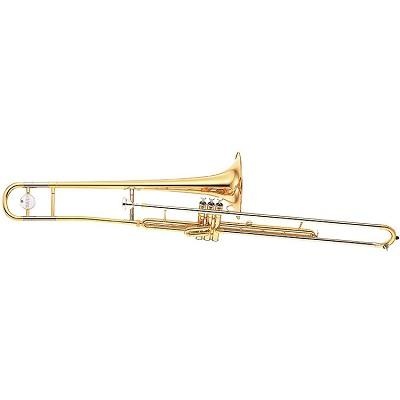
Yamaha Valve Trombone YSL354V - Intermediate model
PLEASE NOTE: These instruments are special order items - Call us on (02) 9520-3044 for availability or to place an order. The Yamaha Valve Trombone YSL354V - Intermediate model provides the rich noble tone of a trombone, but with the quick clean action of piston valves. This unique instrument features a .547-inch bore and 8.5-inch yellow brass bell for an ideal balance of warm, focused sound and superior projection. Specifications Key: Bb Bore: M: 12.7mm (0.5") Bell Diameter: 204.4mm (8") Bell Material: Yellow brass Weight: Light Finish: Gold lacquer Inner Slide: - Outer slide: Nickel silver Mouthpiece: SL-48S Pistons/Rotors: Nickel-plated Pistons (YSL-354V) Accessories Included Case: Included
Brand: Yamaha
Category: Arts & Entertainment > Hobbies & Creative Arts > Musical Instruments > Brass Instruments > Trombones